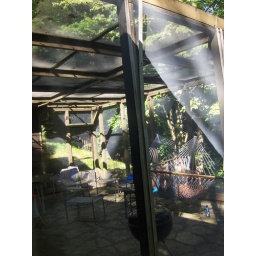
labor day weekend at the lake house in bridgman, michigan with 17 of our closest friends :D